Tunisian revolution

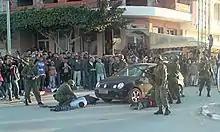
Tunisian soldiers serving as gendarmes

Following Ben Ali's departure from the country, a state of emergency was declared. Army Commander Rachid Ammar pledged to "protect the revolution". Prime Minister Mohamed Ghannouchi then briefly took over as acting president. On the morning of 15 January, Tunisian state TV announced that Ben Ali had officially resigned his position and Ghannouchi had handed over the presidency to parliamentary speaker Fouad Mebazaa, with Ghannouchi returning to his previous position as prime minister. This was done after the head of Tunisia's Constitutional Council, Fethi Abdennadher, declared that Ghannouchi did not have right to power, and confirmed Fouad Mebazaa as acting president under Article 57 of the constitution. Mebazaa was given 60 days to organise new elections. Mebazaa said it was in the country's best interest to form a national unity government.